Western Chalukya Empire

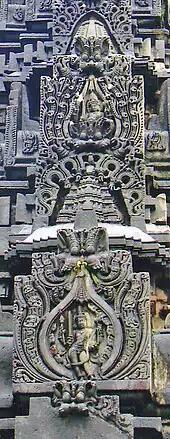
"Kirtimukha" relief at Kedareswara Temple in Balligavi, Shimoga district

The rise of Veerashaivaism was revolutionary and challenged the prevailing Hindu caste system which retained royal support. The social role of women largely depended on their economic status and level of education in this relatively liberal period. Freedom was more available to women in the royal and affluent urban families. Records describe the participation of women in the fine arts, such as Chalukya queen Chandala Devi's and Kalachuris of Kalyani queen Sovala Devi's skill in dance and music. The compositions of thirty Vachana women poets included the work of the 12th-century Virashaiva mystic Akka Mahadevi whose devotion to the "bhakti" movement is well known. Contemporary records indicate some royal women were involved in administrative and martial affairs such as princess Akkadevi, (sister of King Jayasimha II) who fought and defeated rebellious feudals. Inscriptions emphasise public acceptance of widowhood indicating that Sati (a custom in which a dead man's widow used to immolate herself on her husband's funeral pyre) though present was on a voluntary basis. Ritual deaths to achieve salvation were seen among the Jains who preferred to fast to death (Sallekhana), while people of some other communities chose to jump on spikes ("Shoolabrahma") or walking into fire on an eclipse.